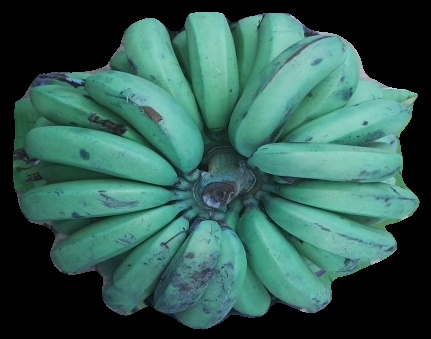
Variety: pachbale
Grade: grade2